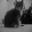
Label: cat